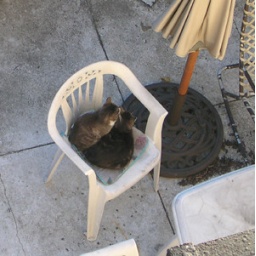
cats in chair